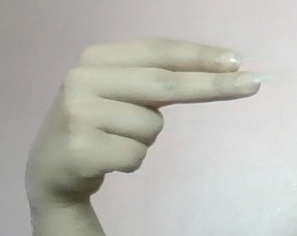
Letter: ain